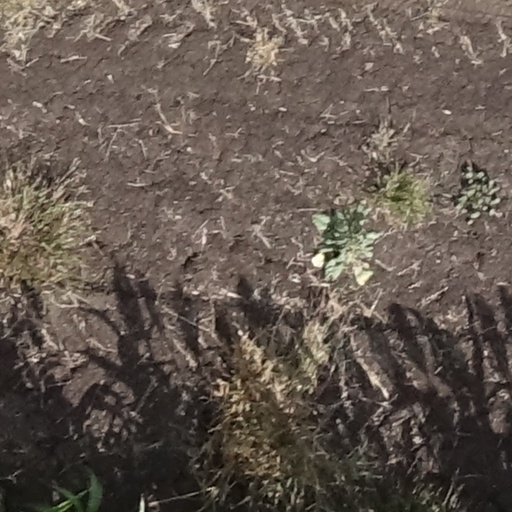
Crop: sorghum